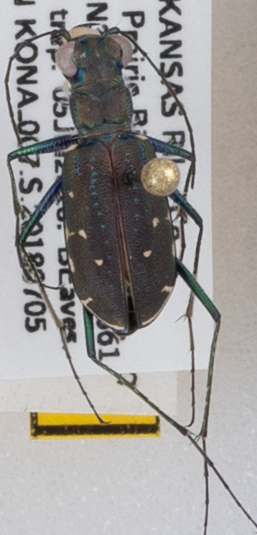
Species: Cicindela punctulata
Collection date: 2018-07-05
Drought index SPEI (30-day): -2.09
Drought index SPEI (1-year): -2.01
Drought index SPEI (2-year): -0.946